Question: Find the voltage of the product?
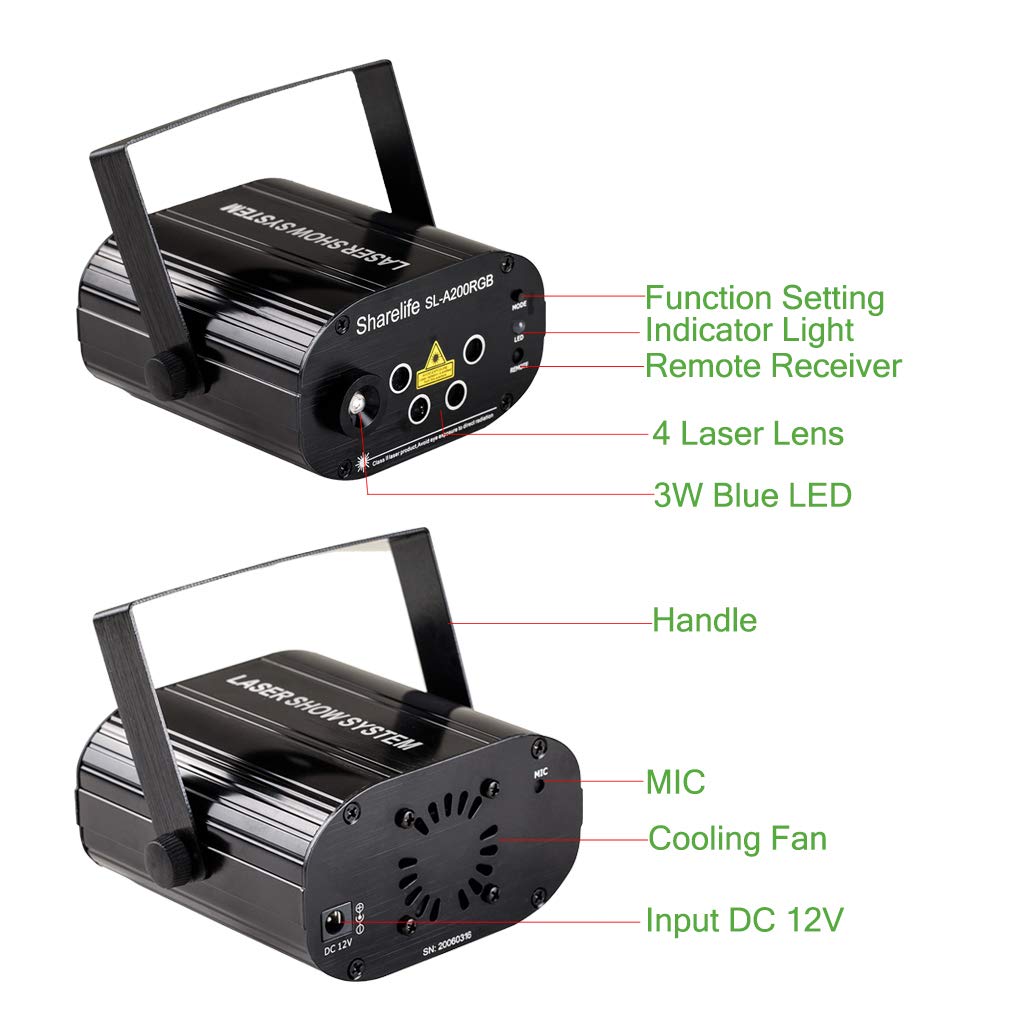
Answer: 12.0 volt